Velika Gorica

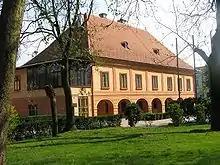
Turopolje Museum.

Libraries and reading rooms have a long tradition in Turopolje, since there is a deeply rooted interest in and love for books in this region. The Velika Gorica city library is the descendant of the Reading Room in Velika Gorica, established in 1886. Since October 1999 it has operated independently in two locations: the Central Library at 37 Zagrebačka Street and the Regional Galženica Library at 5 S. Radić Square.